Mick Jagger

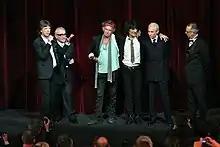
Left to right: Jagger, Martin Scorsese, Richards, Wood, and Watts, at the premiere of "Shine a Light" in Berlin, Germany, in February 2008

In 2001, Jagger released his fourth solo album, "Goddess in the Doorway," spawning the single "Visions of Paradise", which reached No. 44 in the UK. Following the 11 September attacks, Jagger joined Richards in the Concert for New York City, a benefit concert in response to the terrorist attack, to sing "Salt of the Earth" and "Miss You".